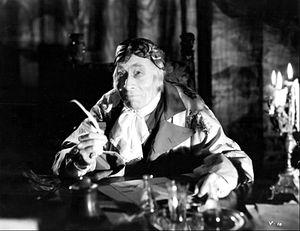
Voltaire est un film historique américain réalisé par John G. Adolfi, sorti en 1933.